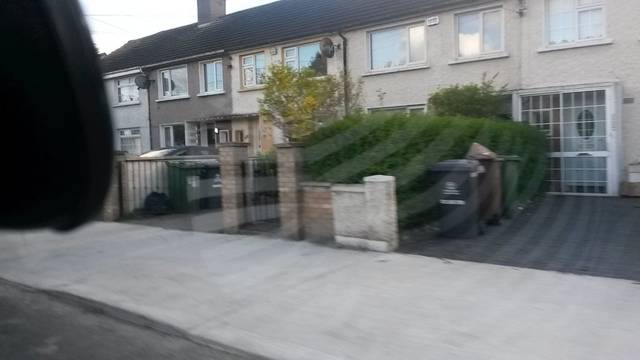
Region: Ireland
Coordinates: 53.383, -6.284